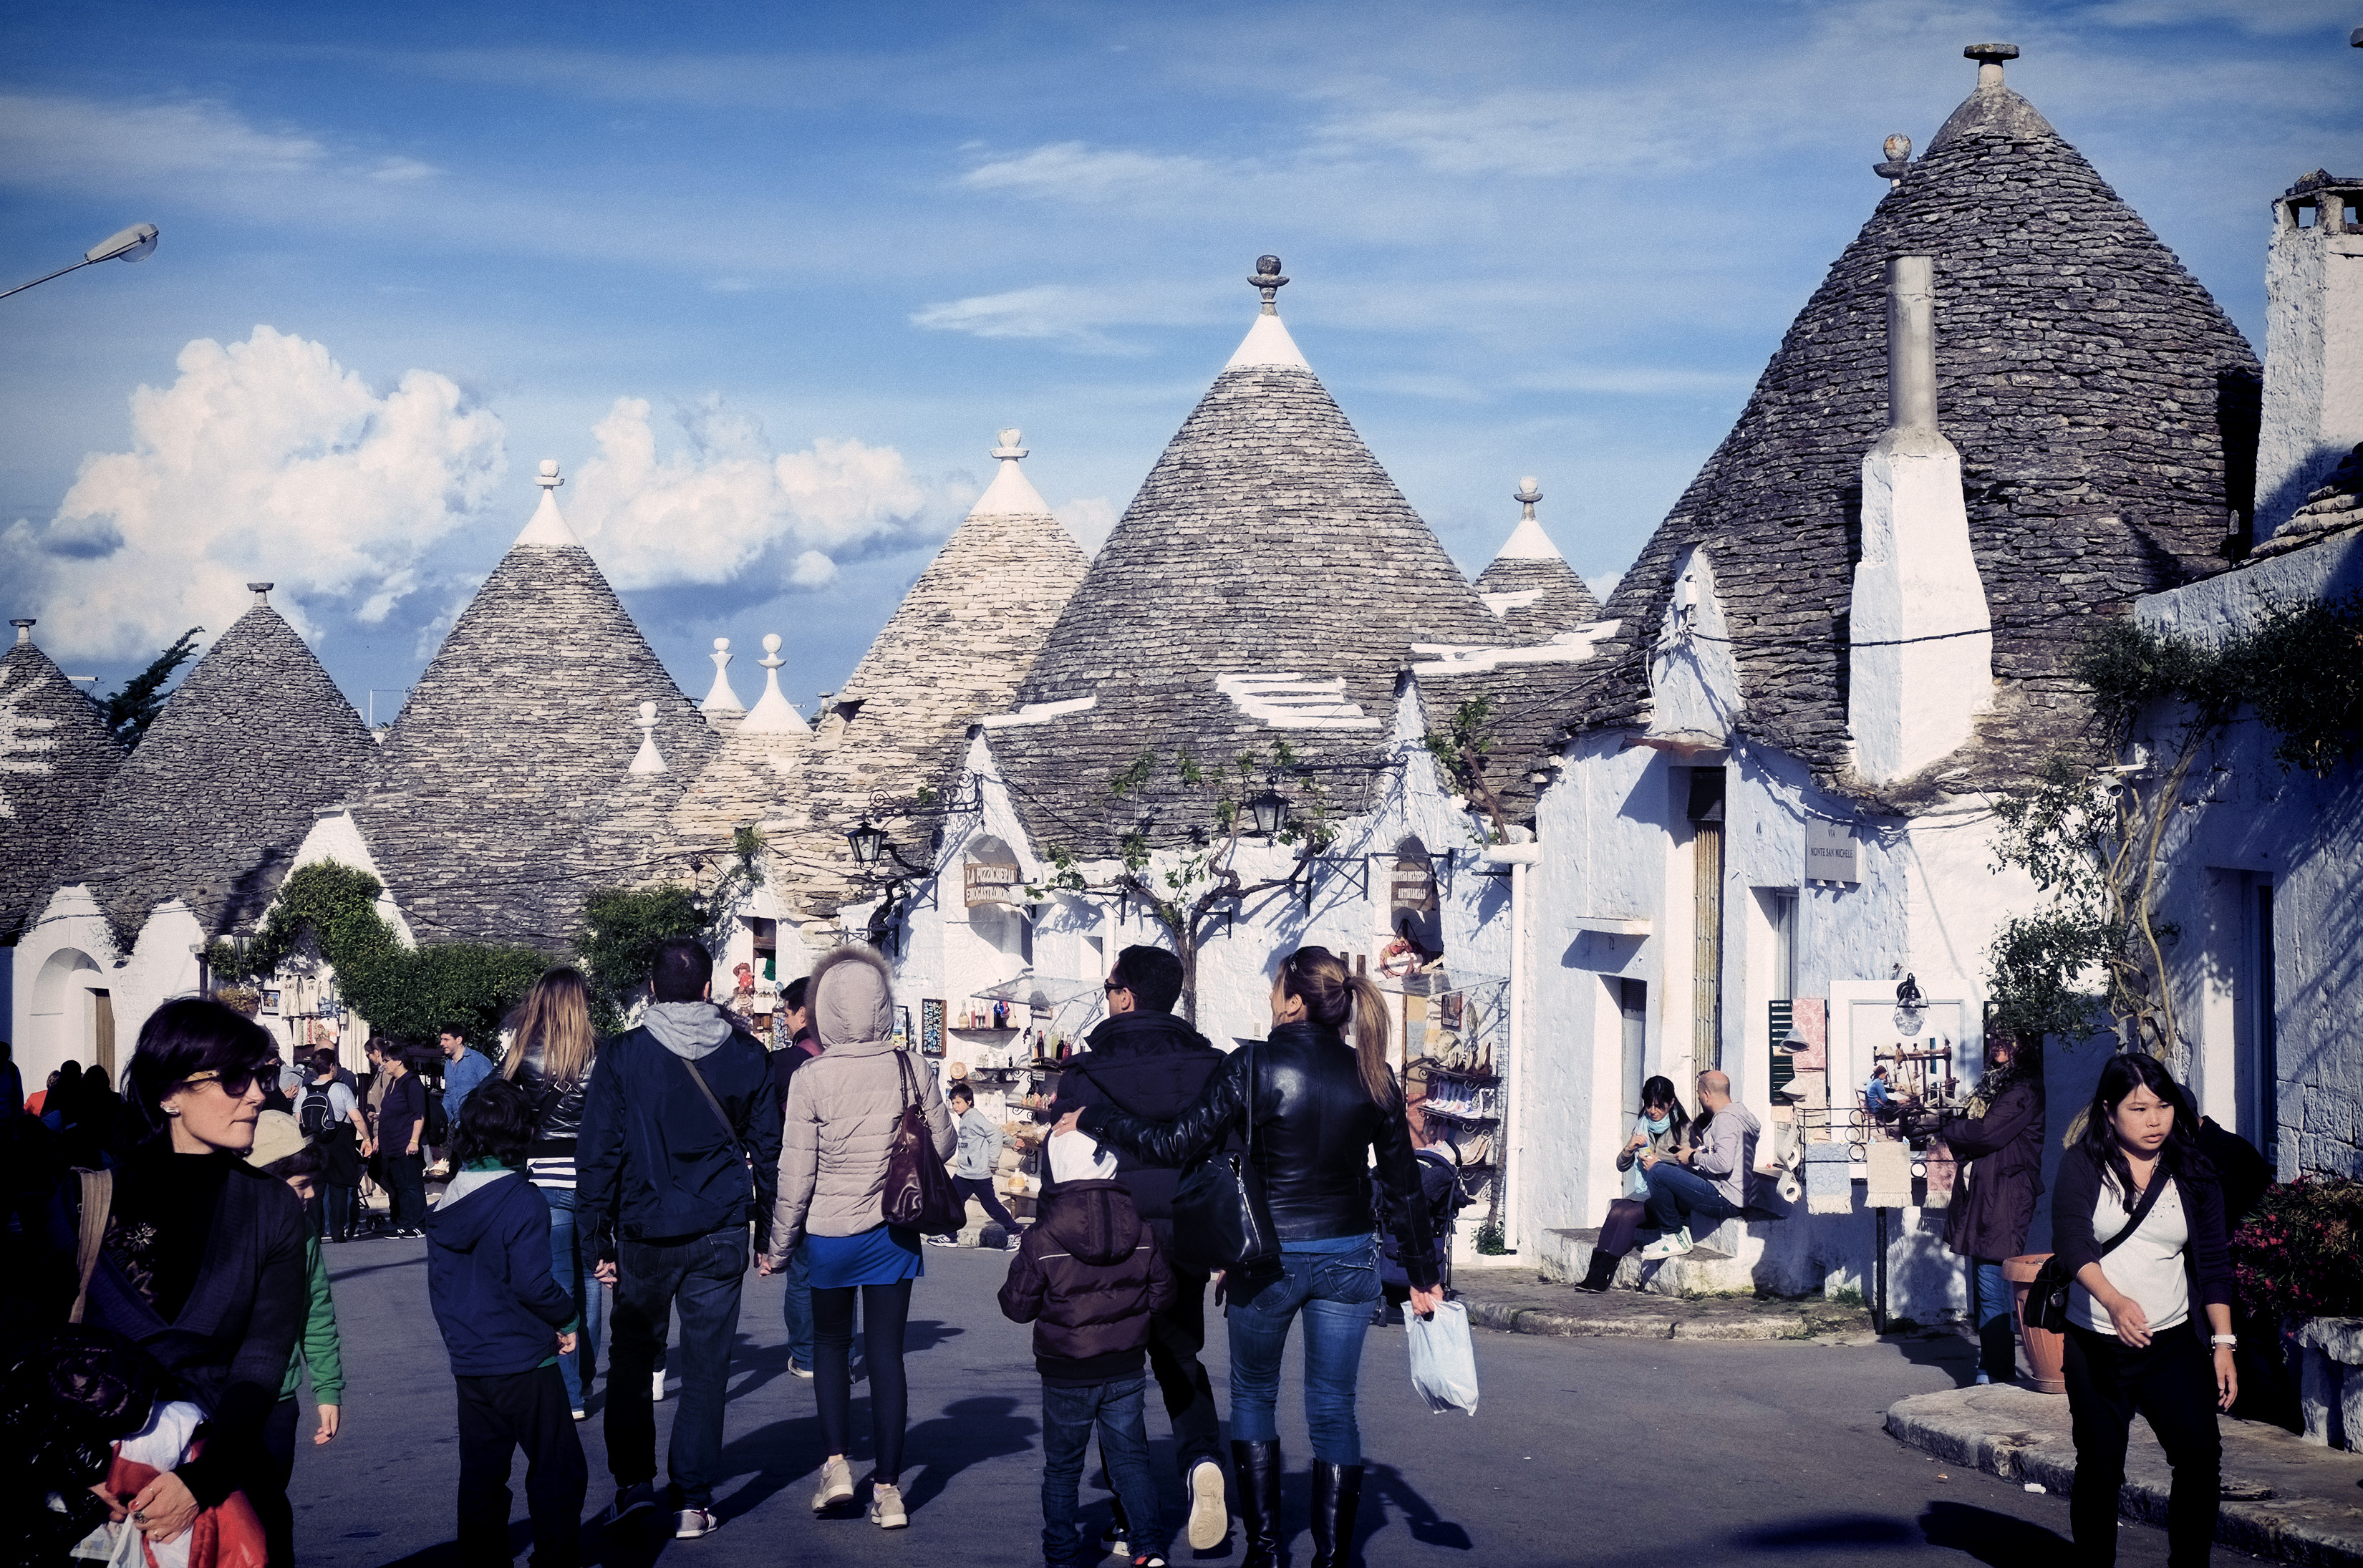
italy, tourism, fuji, fujix, fujixe1, e1, alberobello, truli, tours